Blue Oranges

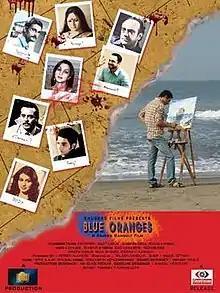

Blue Oranges is a 2009 Indian Hindi-language film produced by S M Ferozeuddin Alameer under the Khussro Films banner and directed by Rajesh Ganguly. The film features Rajit Kapur, Rati Agnihotri, Harsh Chhaya, and Aham Sharma in key roles.